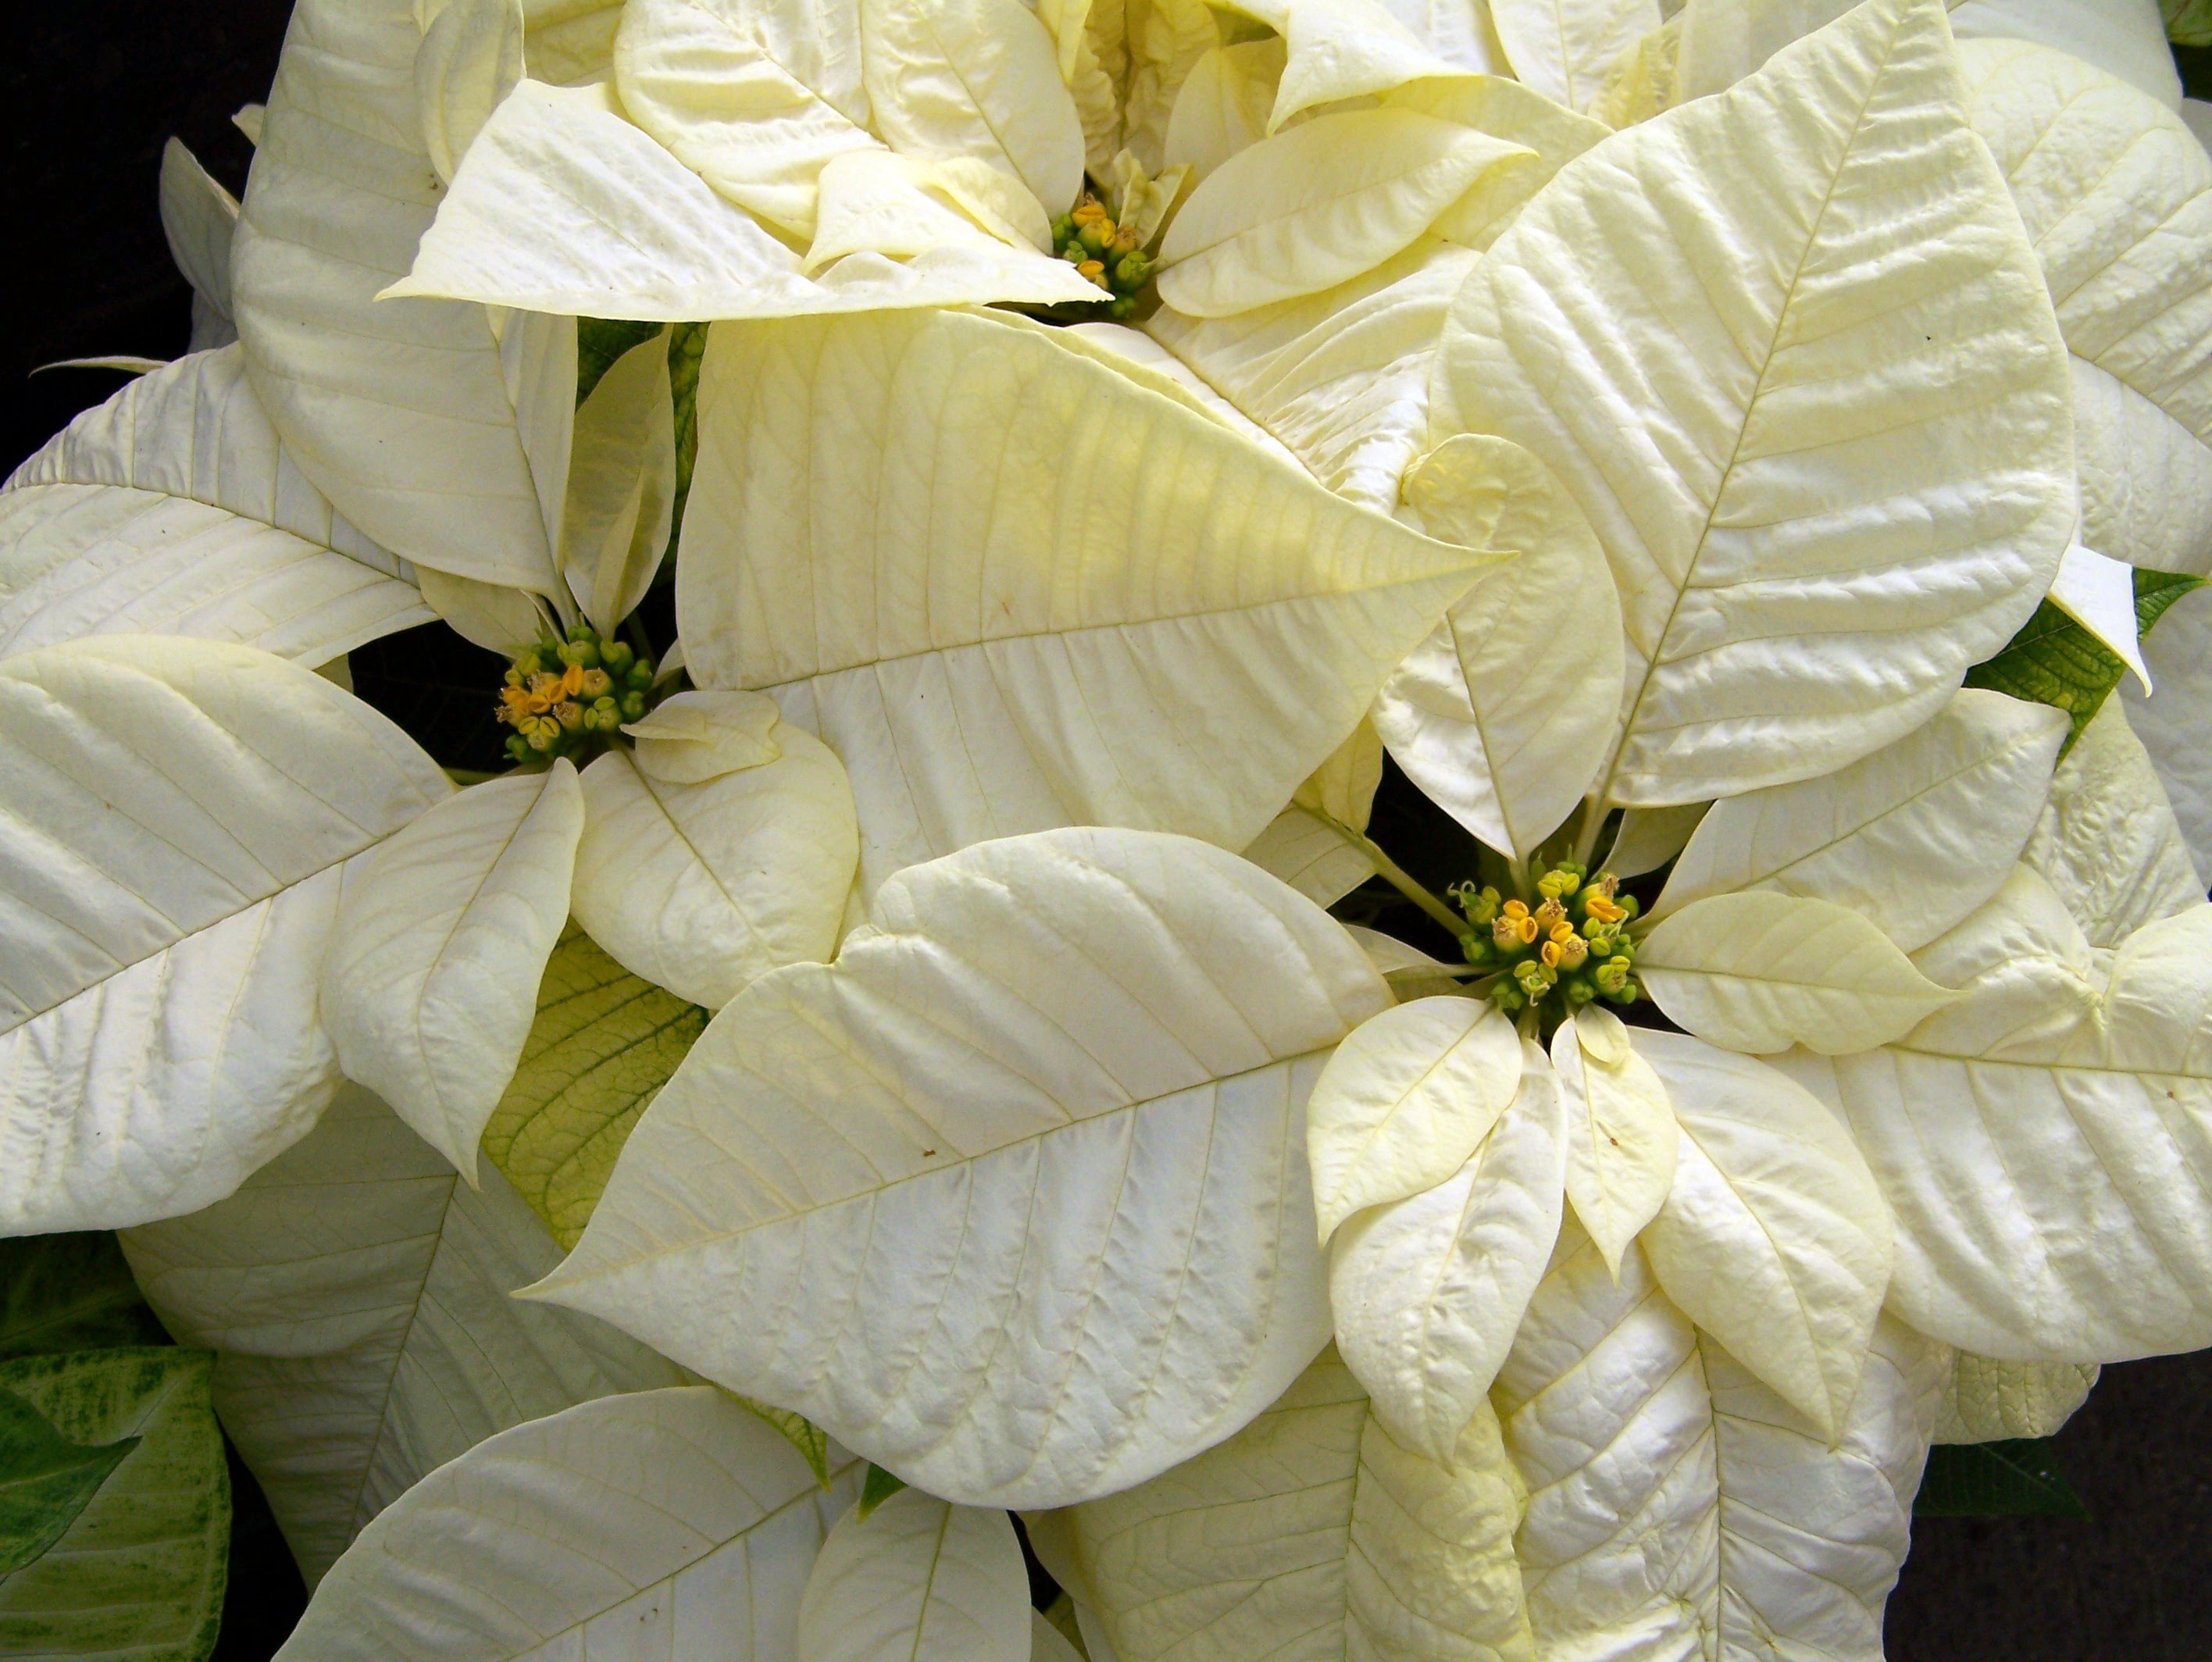
plant, white, leaf, flower, petal, green, yellow, christmas, flora, flowers, xmas, floristry, poinsettias, flowering plant, flower bouquet, christmas flower, floral design, euphorbia pulcherrima, flower arranging, white poinsettia, holiday flowers